Bob Coulson

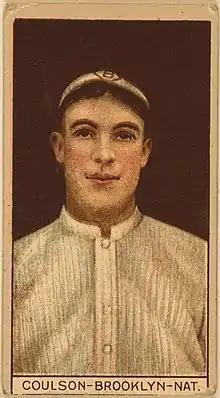
Bob Coulson baseball card from 1912

Robert Jackson Coulson (June 17, 1887 – September 11, 1953) was an American Major League Baseball and Federal League outfielder. He played ball in four seasons, which spanned 7 years. In the Majors, he played for the Cincinnati Reds and Brooklyn Superbas. In his one season in the Federal League, 1914, he played for the Pittsburgh Rebels. Coulson threw and batted right-handed, weighed 175 pounds, and was tall. He also attended Penn State University.